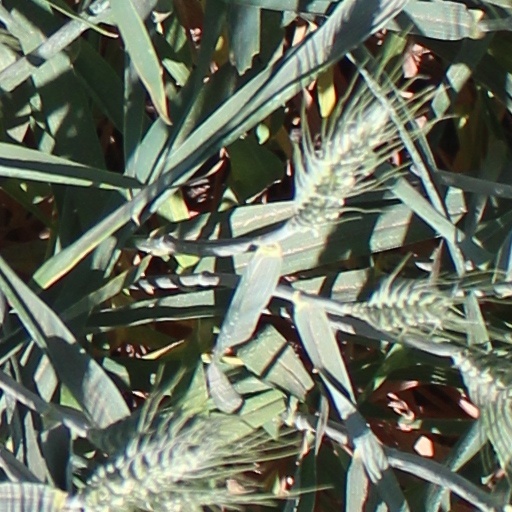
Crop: wheat